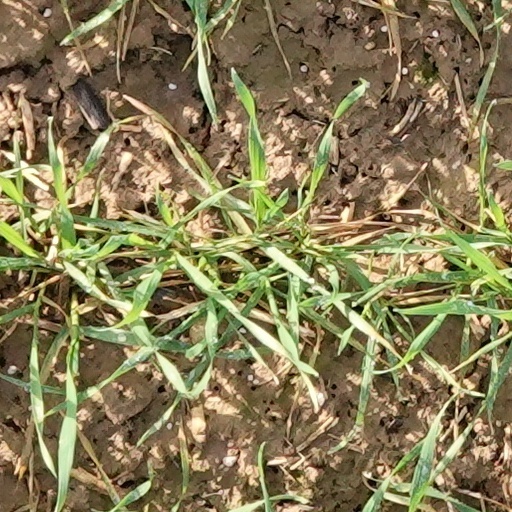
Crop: wheat